California genocide

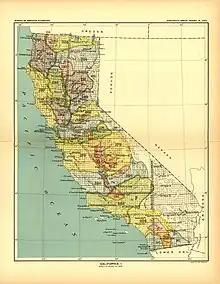
Map of California from "Indian Land Cessions in the United States"

Prior to Spanish arrival, California was home to an American Indian population thought to have been as high as 300,000. The largest group were the Chumash people, with a population around 10,000. The region was highly diverse, with numerous distinct languages spoken. While there was great diversity in the area, archeological findings show little evidence of intertribal conflicts.